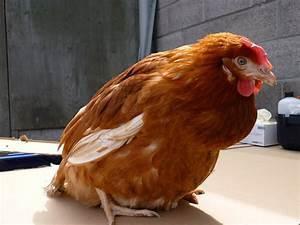
chicken